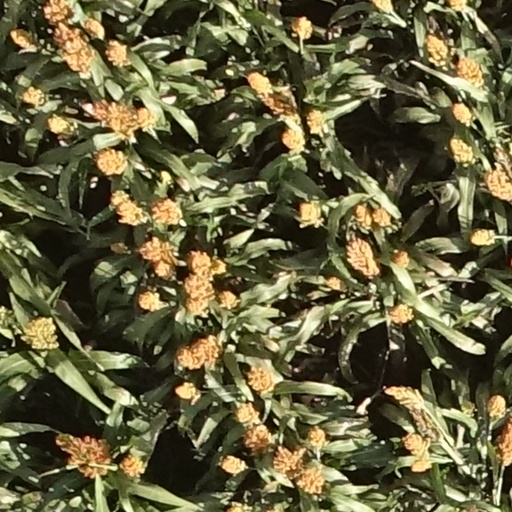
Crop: sorghum